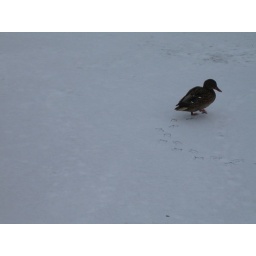
Visby - SWEDEN - Lonely duck in front of the library